St. John's, Newfoundland and Labrador

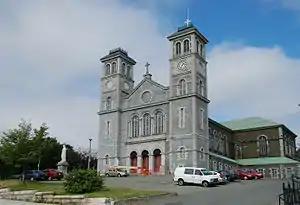
The Basilica of St. John the Baptist is the seat of the Roman Catholic Archdiocese of St. John's. The Catholic church is the largest religious institution in the city.

"The information below is from the 2001 Canadian Census and the National Household Survey 2011."